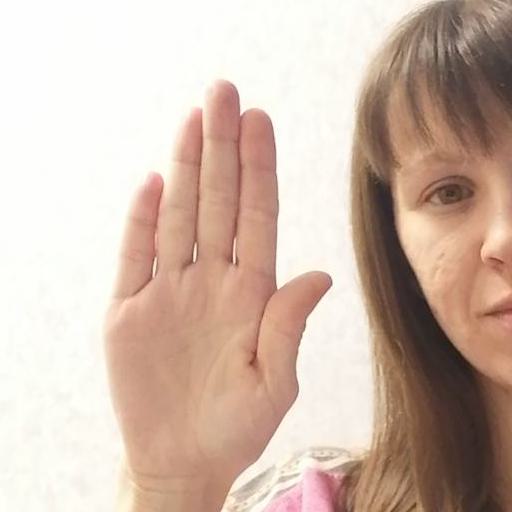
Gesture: stop